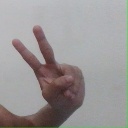
अक्षर: ऐ